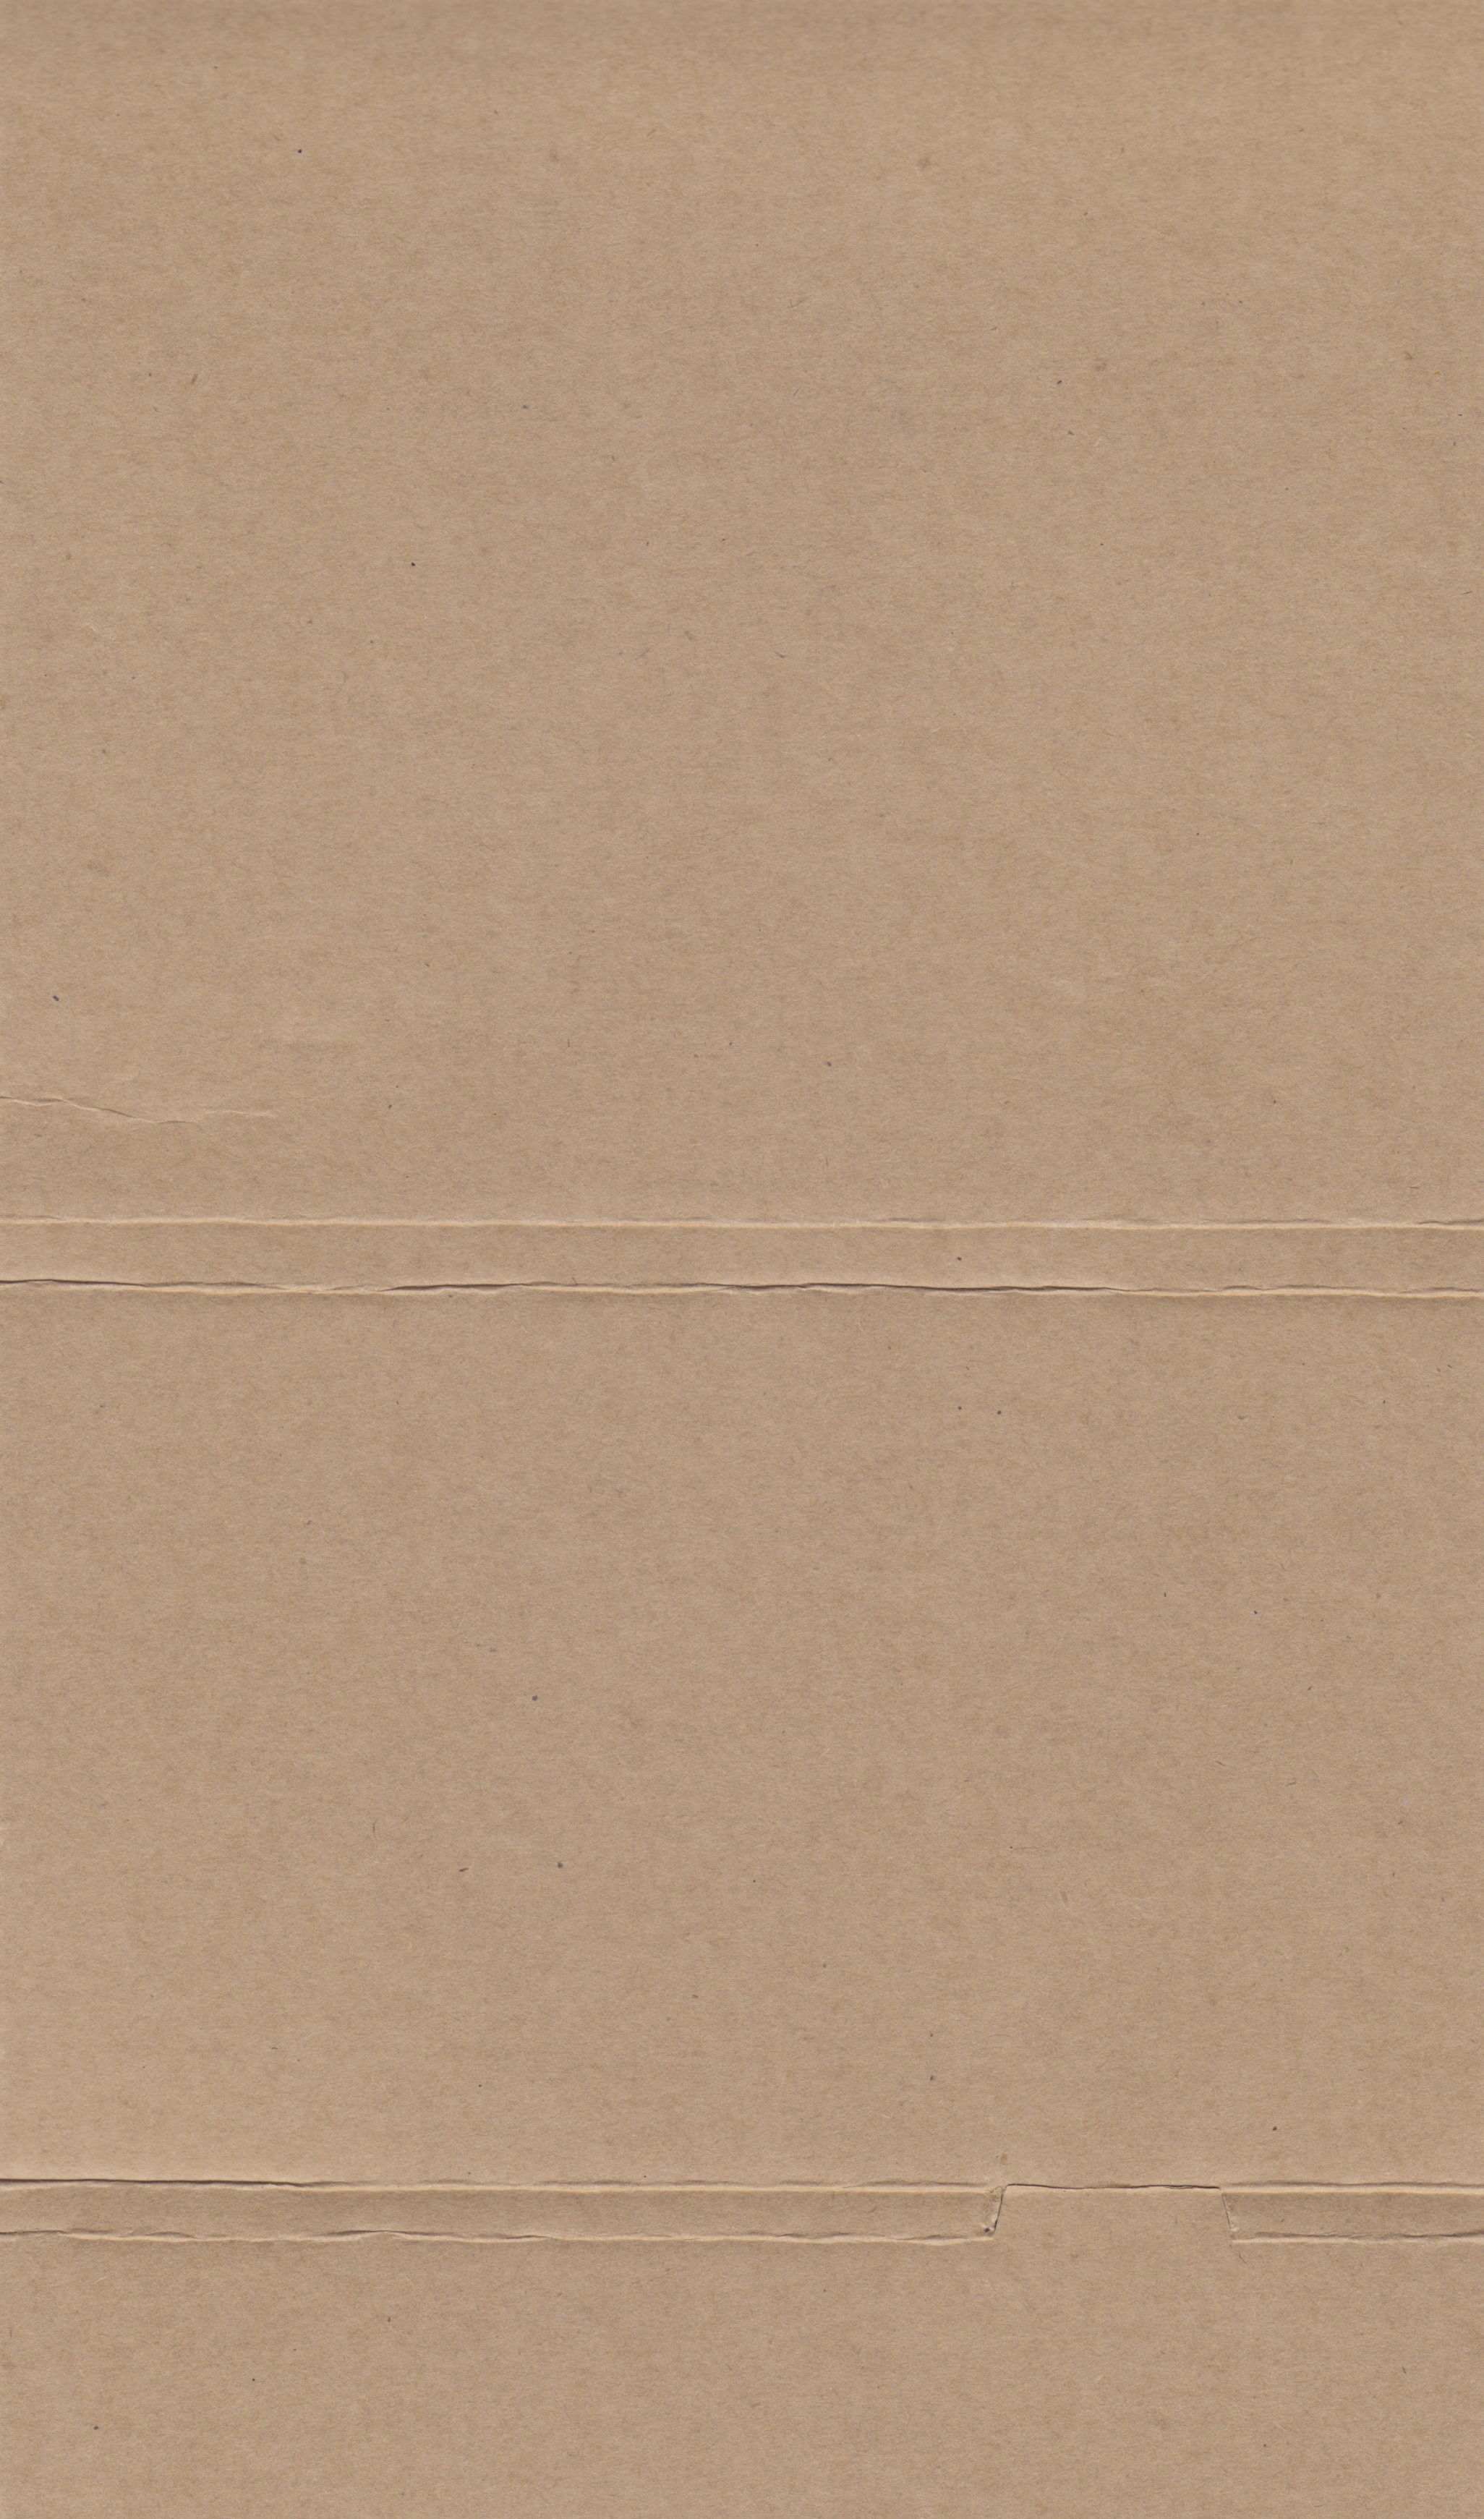
book, light, wood, antique, texture, floor, old, wall, brush, dry, ceiling, pattern, line, brown, tile, grunge, paper, page, material, fabric, blank, hardwood, beige, wallpaper, raw, handmade, cardboard, layer, grainy, flooring, plywood, wood flooring, laminate flooring, wood stain